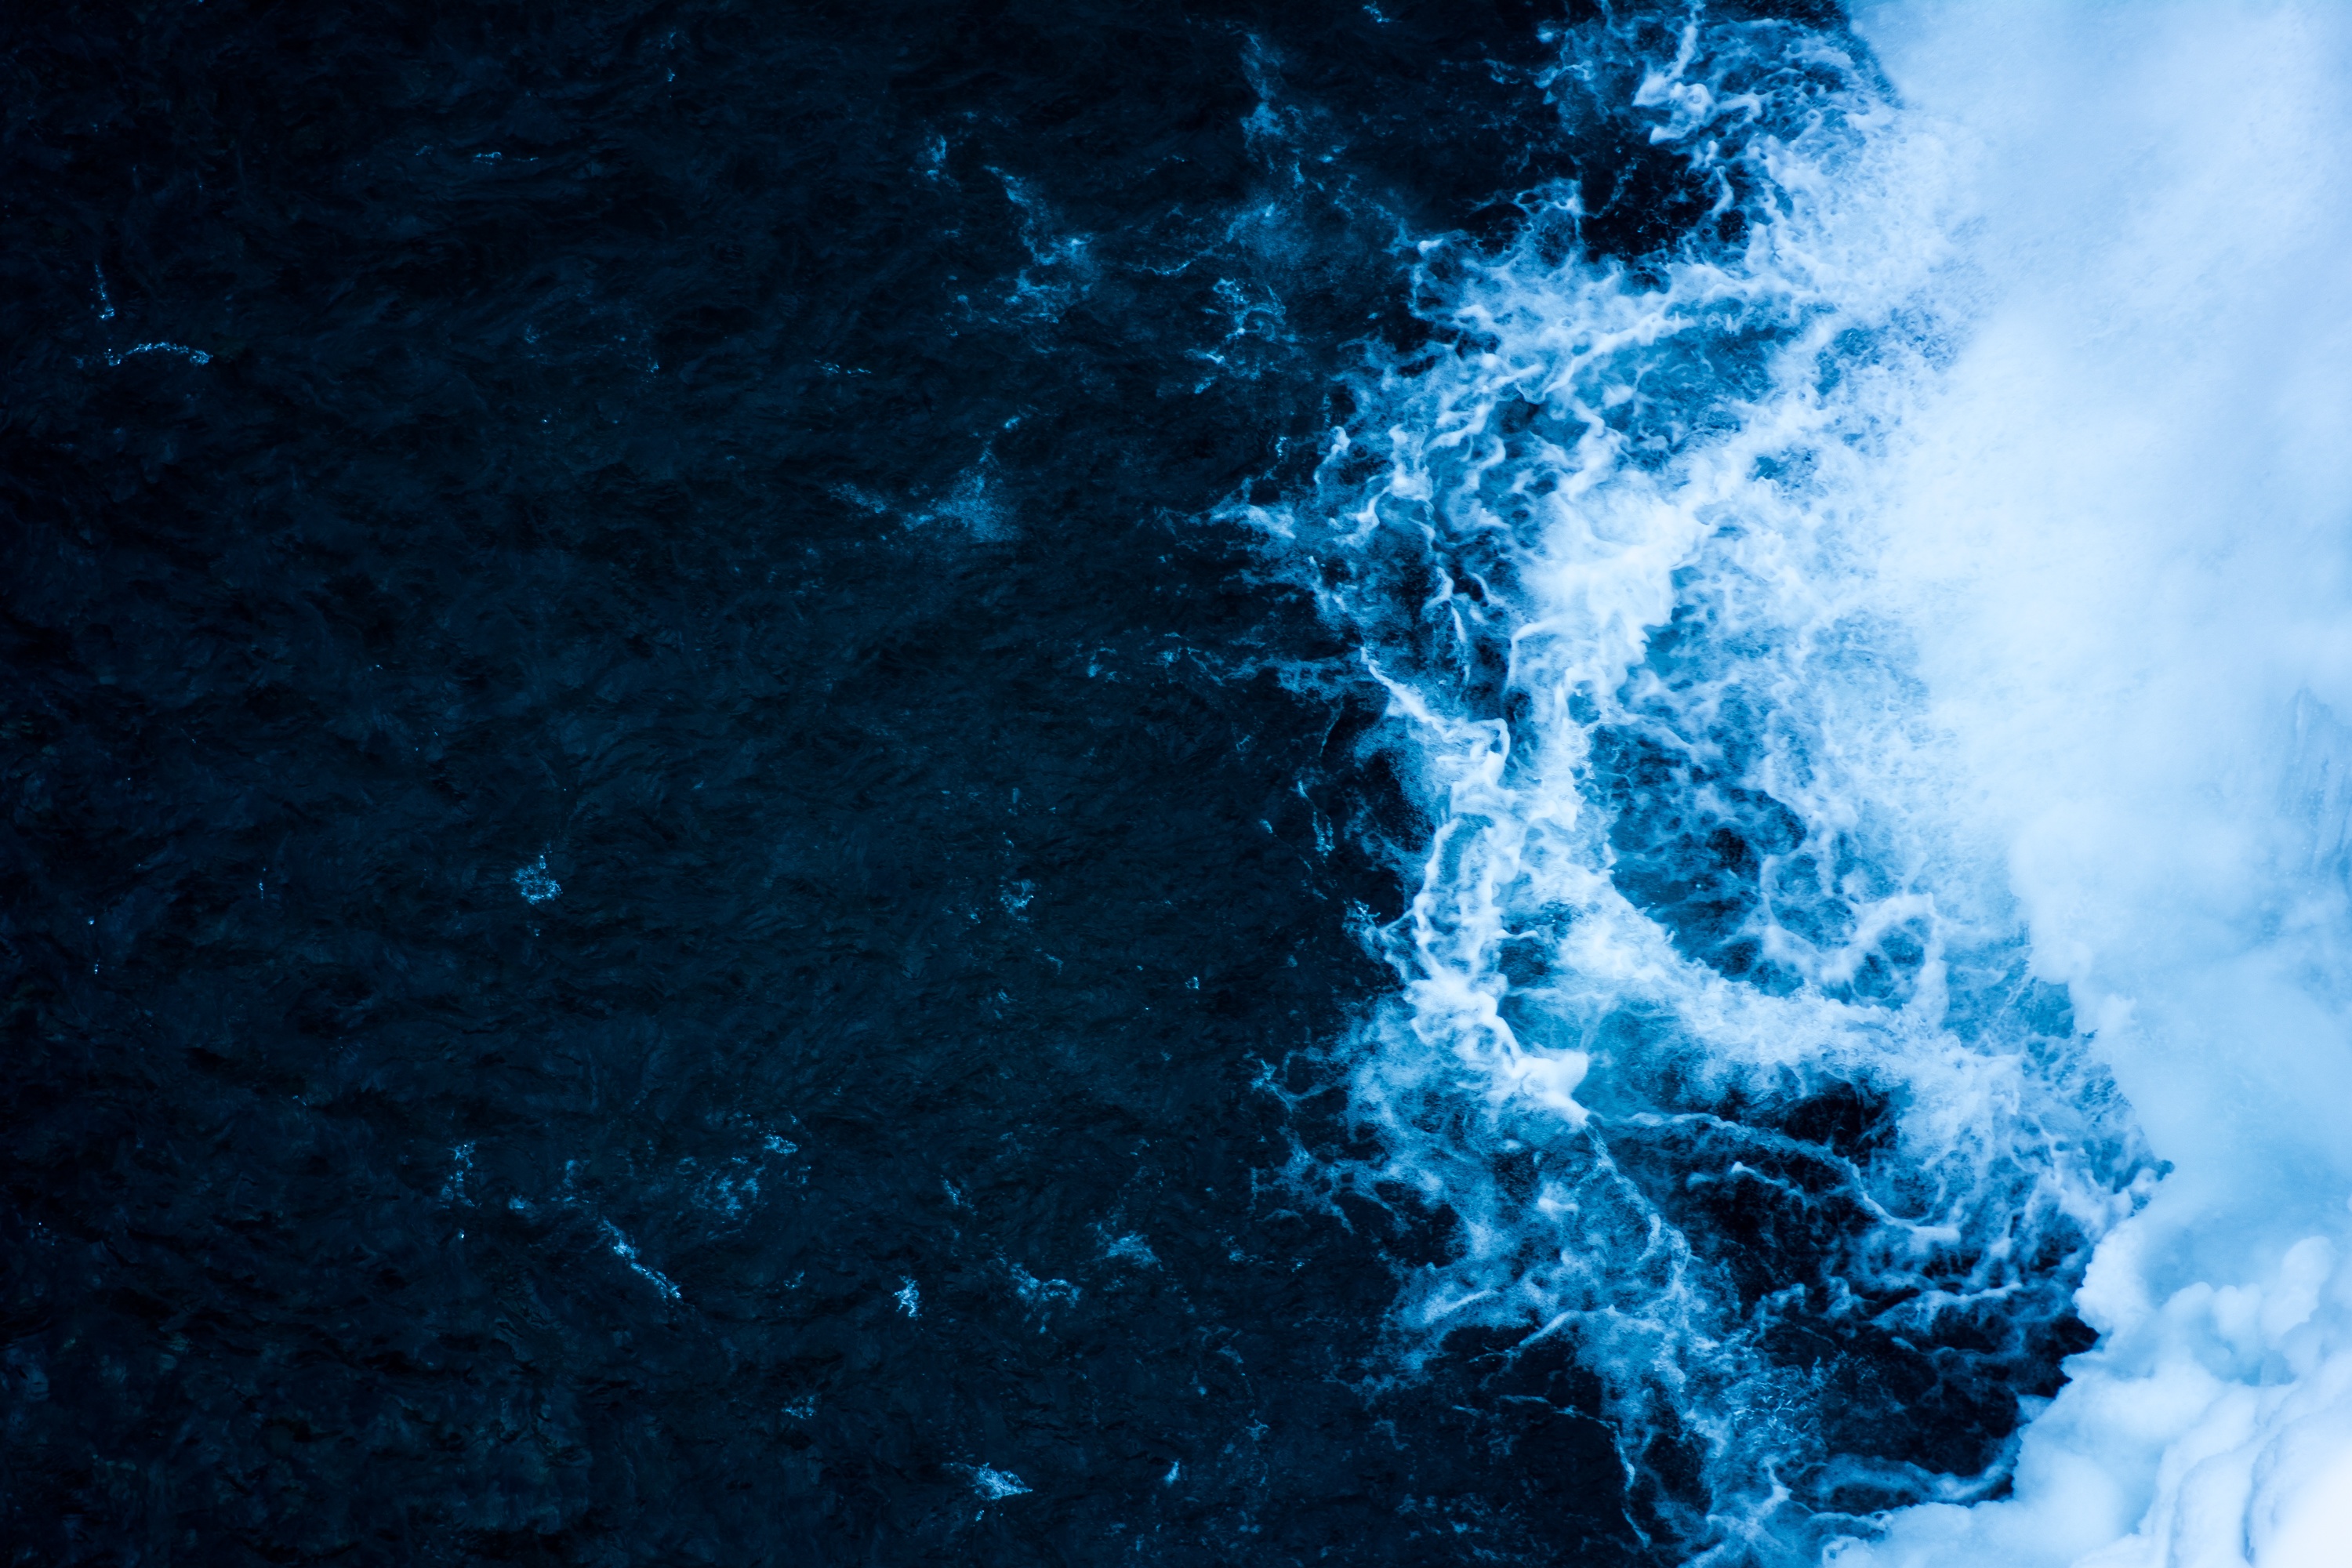
sea, ocean, sky, sunlight, texture, wave, atmosphere, underwater, reflection, blue, outer space, computer wallpaper, geological phenomenon, wind wave